Wolf Caspar von Klengel

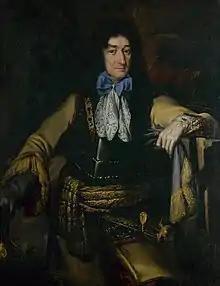
Portrait of Klengel by Heinrich Christoph Fehling, 1680.

Wolf Caspar Klengel, from 1664 von Klengel (8 June 1630 – 10 January 1691), was a German architect in Saxony.